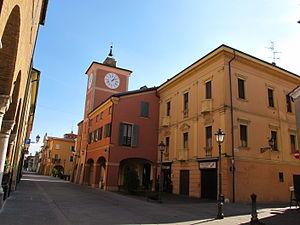
Rubiera est une commune italienne de la province de Reggio d'Émilie dans la région Émilie-Romagne en Italie.